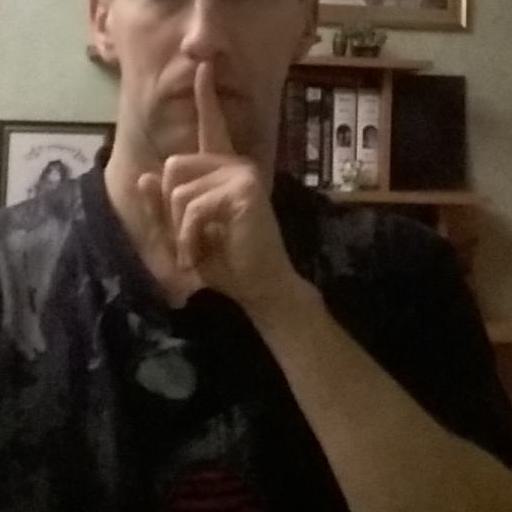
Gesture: mute